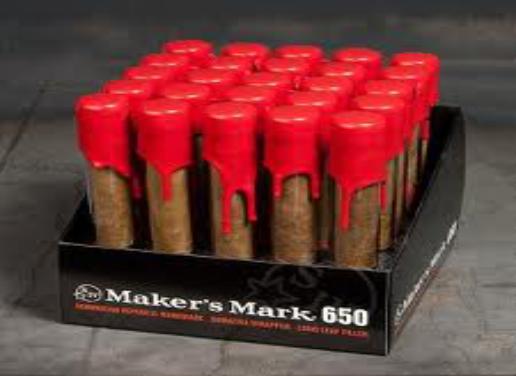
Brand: Maker's Mark
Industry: Food